Sting (wrestler)

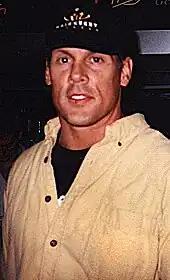
Borden after a taping of "WCW Monday Nitro" in 1998

As 1998 began, the nWo began to splinter. Sting recaptured the vacant WCW World Heavyweight Championship in February at SuperBrawl VIII with the help of Savage, who was beginning to split from the nWo. Sting went on to successfully defend the title against the likes of Hall, Nash, and Diamond Dallas Page (DDP). Like Savage, Nash began to pull away from the Hogan-dominated nWo, and Nash helped Savage beat Sting for the championship at Spring Stampede in April. Nash and Savage officially split from the original nWo on May 4, forming the face group nWo Wolfpac, while Hogan's heel faction became identified as nWo Hollywood. The two nWo factions vied for Sting's allegiance, with Sting's friends The Giant joining nWo Hollywood and Luger joining nWo Wolfpac. Sting seemed to have joined nWo Hollywood when he appeared wearing a black and white nWo shirt, but he soon tore off the shirt to reveal the red and black of the nWo Wolfpac. Sting began wearing red and black face paint and tights as a member of nWo Wolfpac.